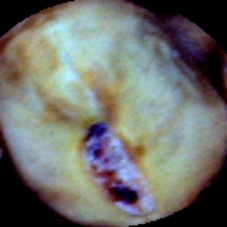
Label: Spotted